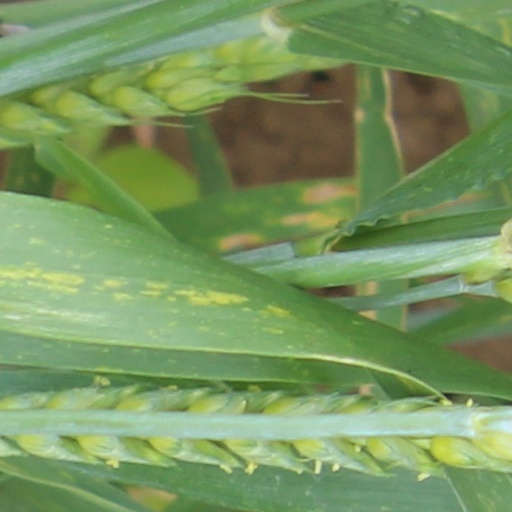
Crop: wheat